Palacio Liévano

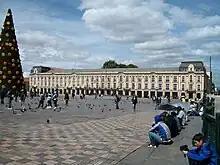
Eastern side of the Liévano palace.

The site where the Liévano now stands originally featured a number of administrative buildings, and the residence of Sanz de Santamaria and the Viceroys till 1810. Seriously damaged by the 1827-28 earthquakes, they were demolished and, in 1848, were replaced by a building known as the Galerías Arrubla, built by Juan Manuel Arrubla between 1843 and 1848. Bogotá's largest building at the time with a façade long, it was the centre of the city's business interests as well as the seat of the municipal administration.